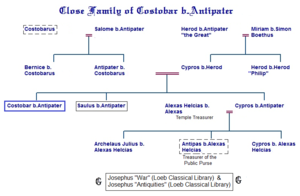
Costobar est un noble iduméen au Iᵉʳ siècle av. J.-C.. Lors de la montée au pouvoir d'Hérode le grand, il est gouverneur de l'Idumée et aide Hérode face à ses adversaires, notamment lors de la prise de Jérusalem en 37. Hérode le maintien à son poste de gouverneur de l'Idumée jusqu'à sa mort. Dans les années 30 av. J.-C. il devient le deuxième mari de la sœur d'Hérode le grand, Salomé. Toutefois, comme Hérode s'oppose à son divorce avec Costobar, celle-ci le dénonce auprès d'Hérode qui le fait exécuter vers 25.